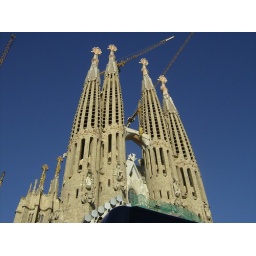
The Sagrada Familia against a beautiful sky blue background.